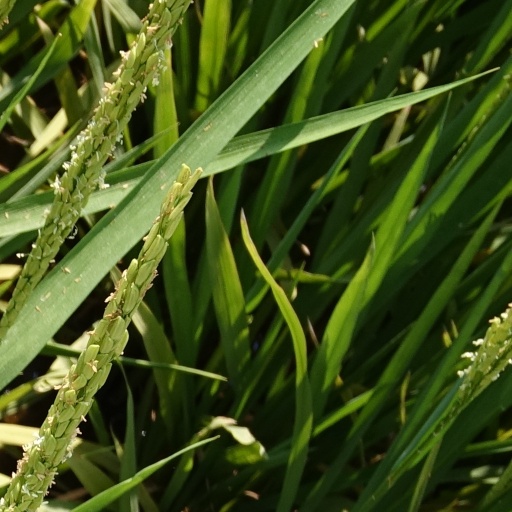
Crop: rice